Martín Cicotello

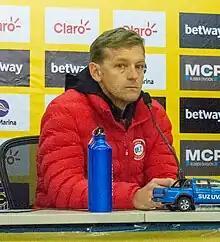
Cicotello with Unión La Calera in 2023

Martín Leonel Cicotello (born 14 May 1981) is an Argentine football manager and former player who played as a forward.